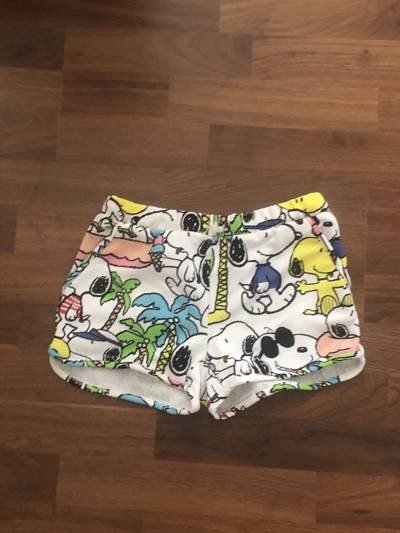
Waste category: clothes